Question: What type of glasses is the woman wearing?
Tambaya: Wani irin tabarau matar take sake dashi?
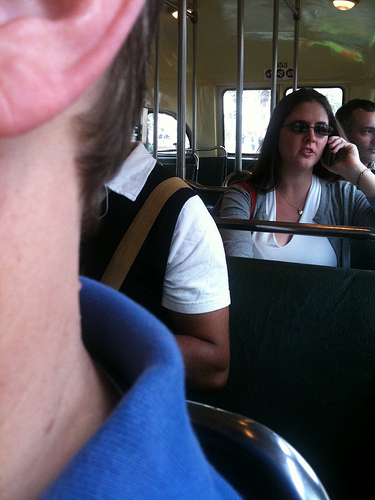
Answer: Sunglasses.
Amsa: Tabarau ɗin tare rana.